Saint George Cathedral, Yuryev-Polsky

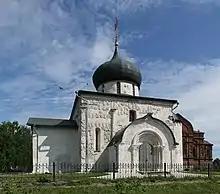
The general view of the cathedral

Saint George Cathedral in Yuryev-Polsky is one of a dozen surviving white-stone churches which were built in Vladimir-Suzdal Principality in the northeastern Rus prior to the Mongol invasion. Constructed between 1230 and 1234, the cathedral was also the last of these churches to be built, completed just three years before the invasion. Unlike most of the other pre-Mongol Vladimir-Suzdal churches, the St. George Cathedral was not designated as the World Heritage site.